Life's Mockery

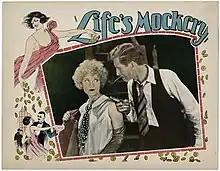

Life's Mockery is a 1928 American silent drama film directed by Robert F. Hill and starring Betty Compson. It was produced by independent studio Chadwick Pictures who also distributed.